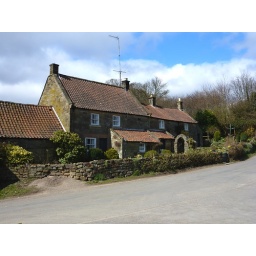
Possibly ex-post office as post box moved over the road.